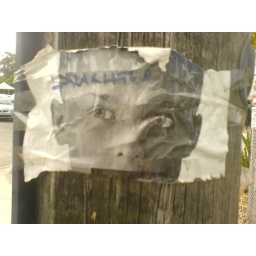
on telephone pole in erskineville